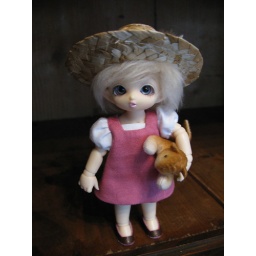
This dress and hat are modeled off of the character Mei in My Neighbor Totoro.